Homework

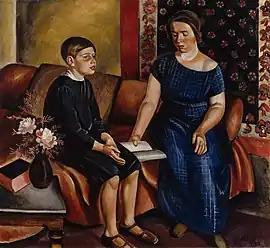
Hearing the Homework; Yrjö Ollila

Homework has been identified in numerous studies and articles as a dominant or significant source of stress and anxiety for students. Studies on the relation between homework and health are few compared to studies on academic performance.